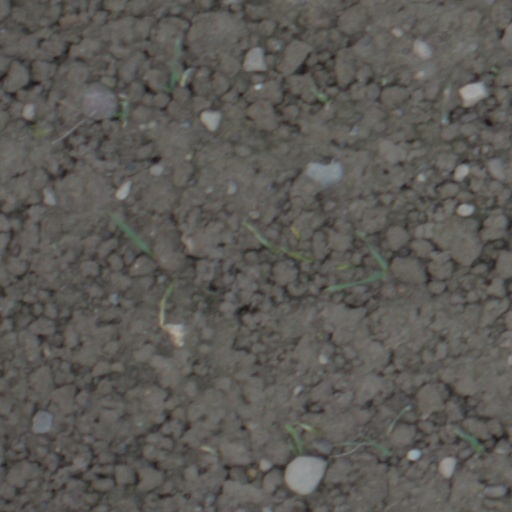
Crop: wheat